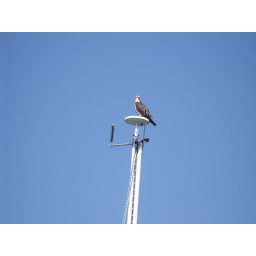
osprey looking magnificent against the glorious blue sky